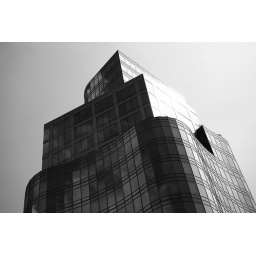
Building in New York, black and white